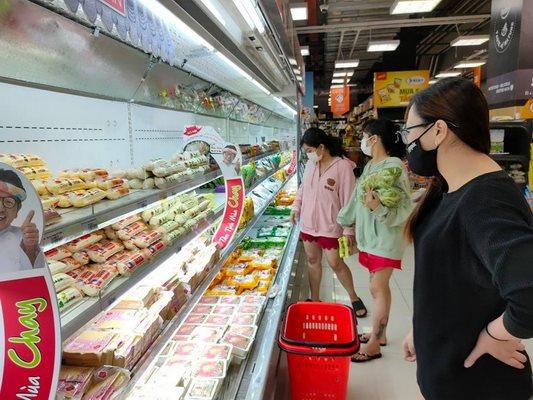
có một người phụ nữ mặc áo xanh lá cây nhạt đang ôm những bó rau